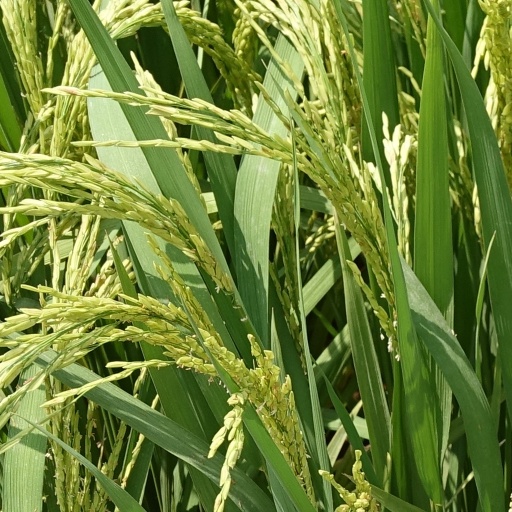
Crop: rice